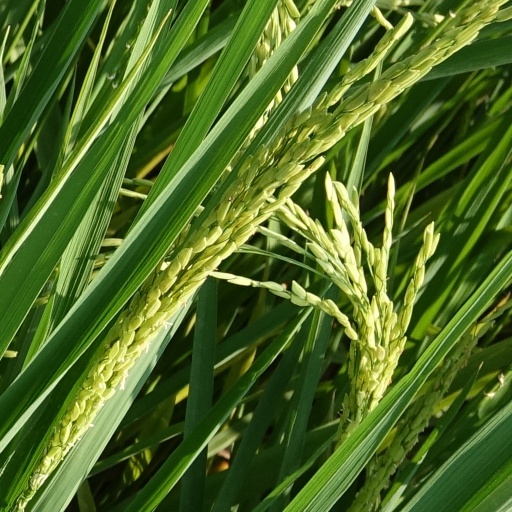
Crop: rice